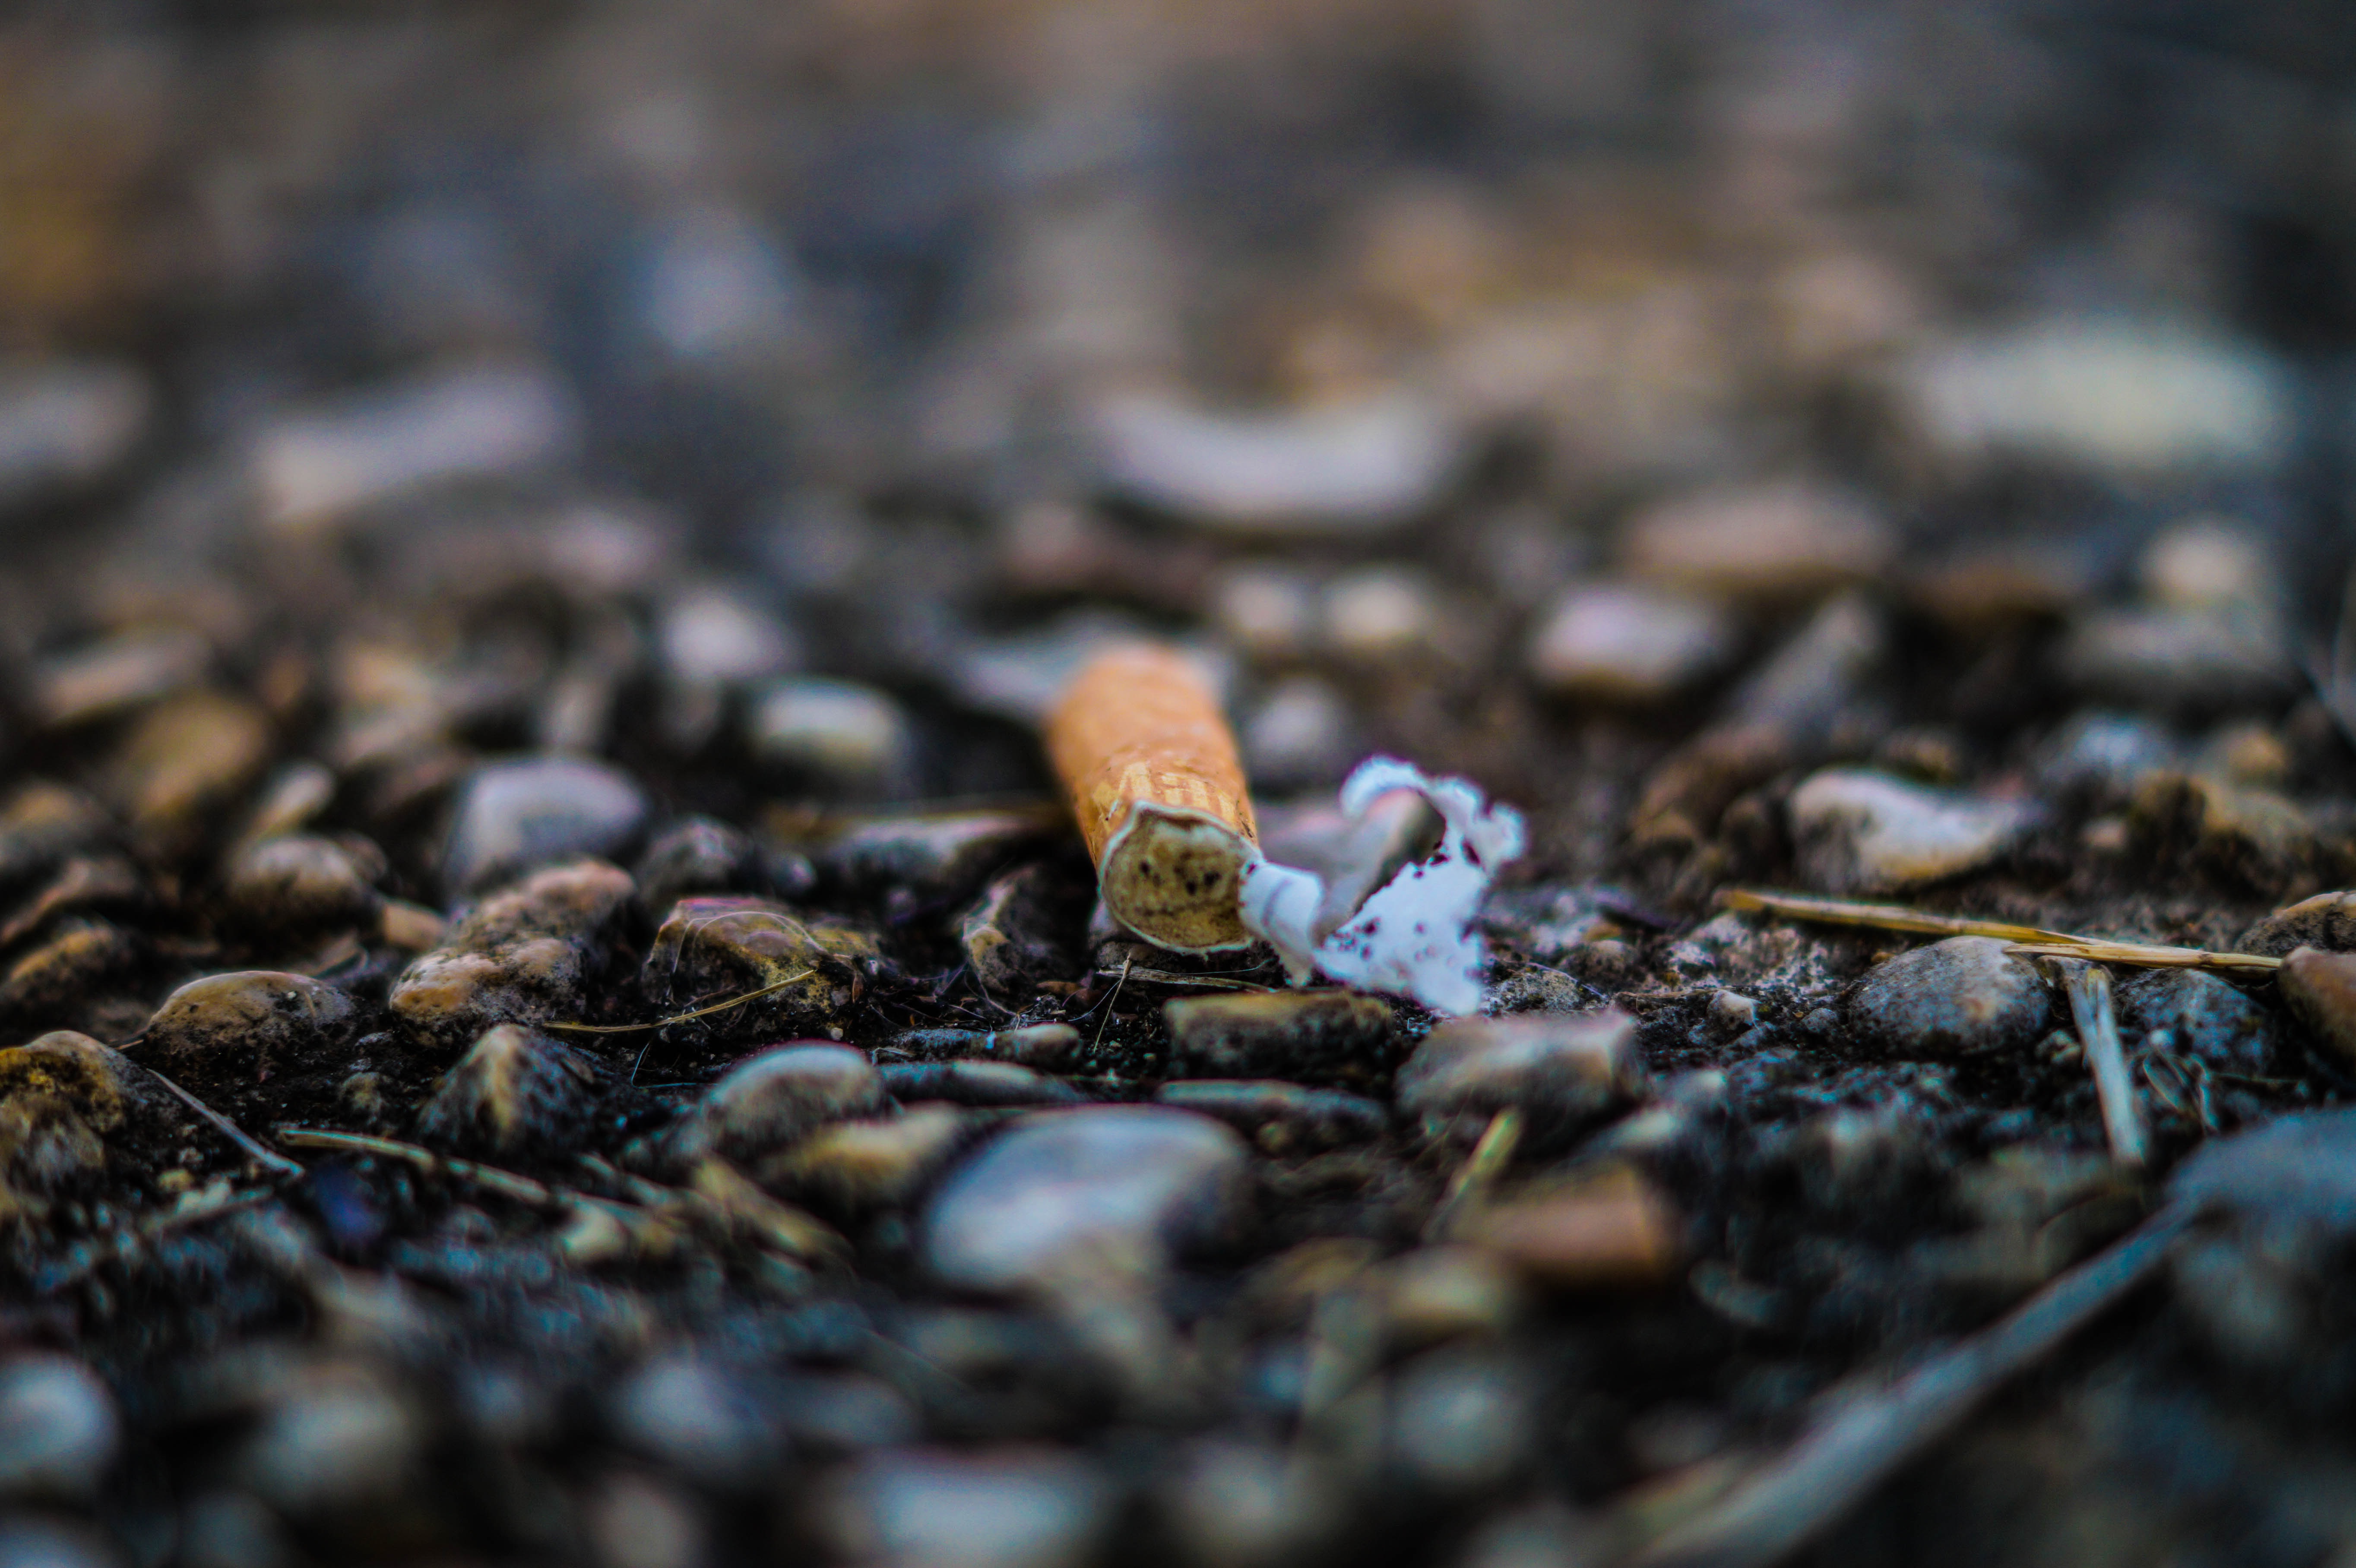
nature, photography, leaf, wildlife, soil, fauna, invertebrate, close up, macro photography